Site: brandenburg
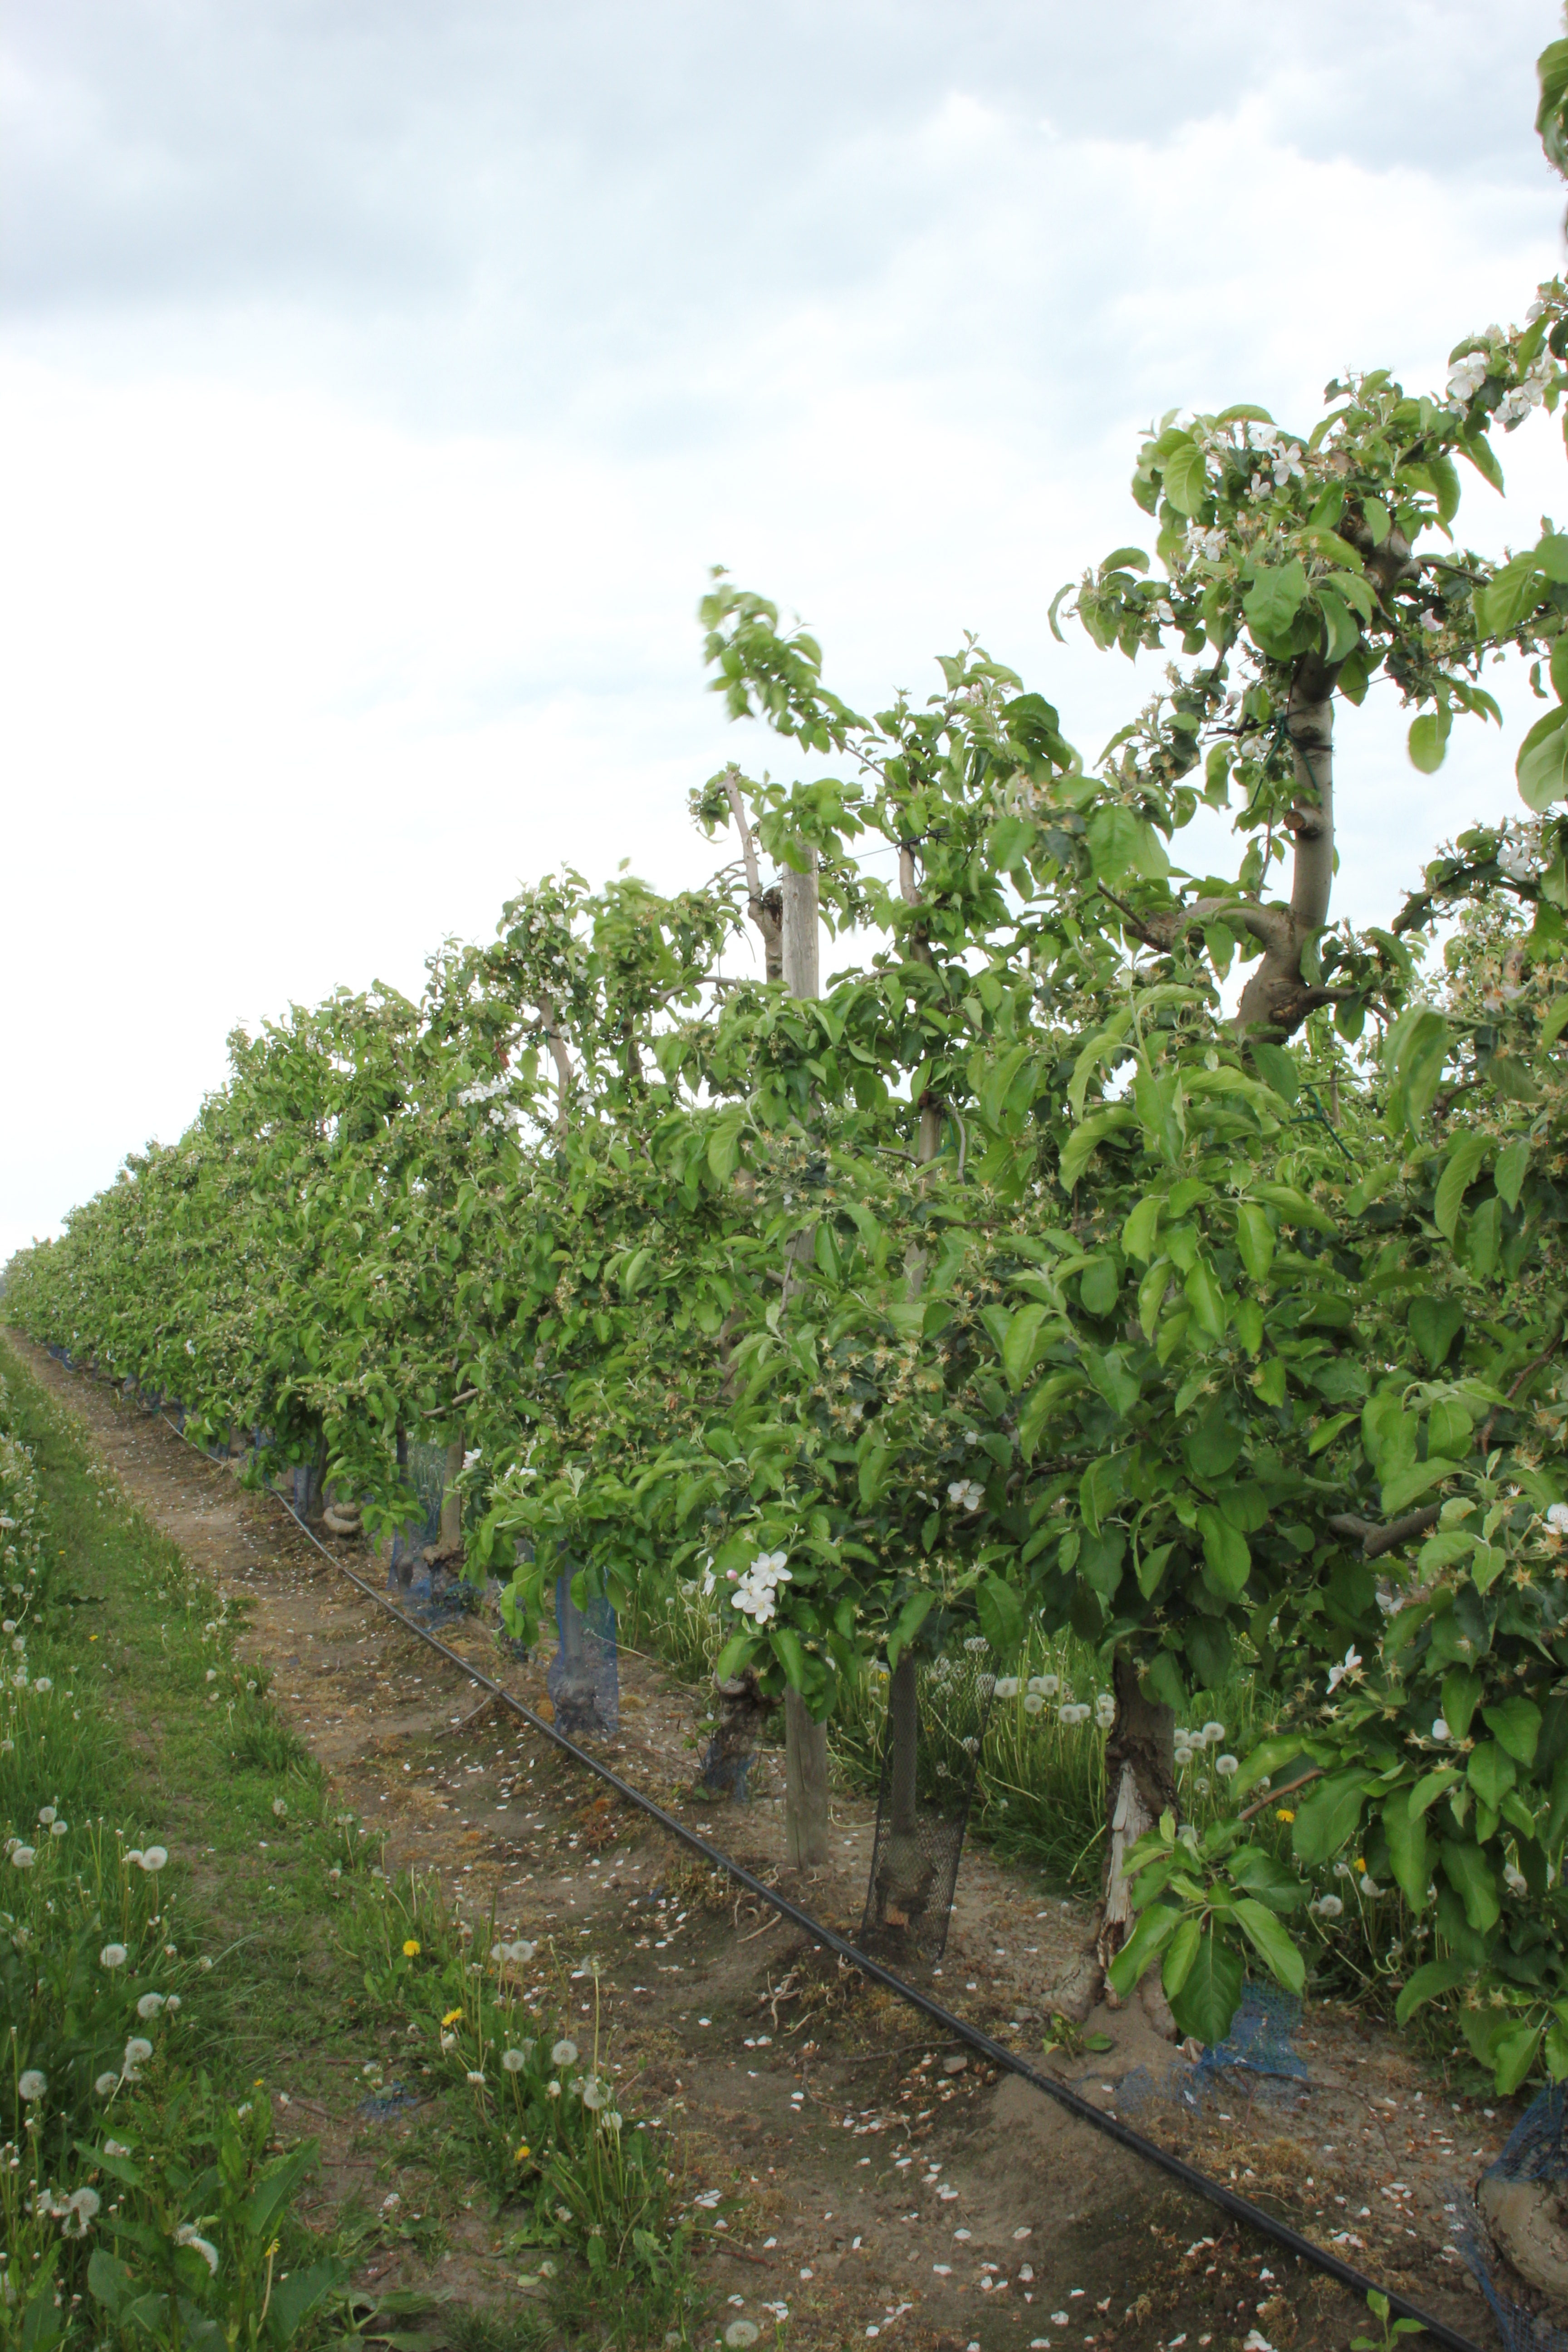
Growth stage (BBCH 67): Flowering